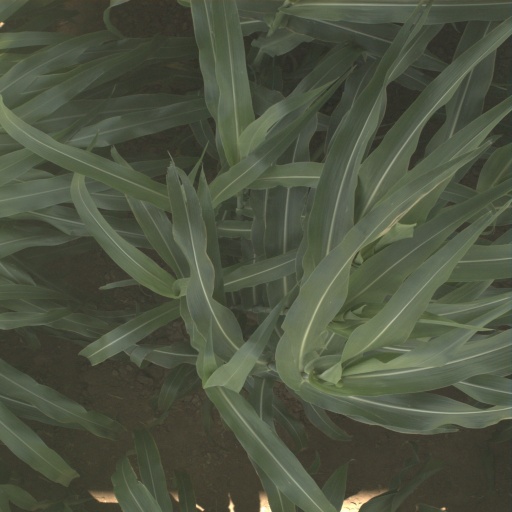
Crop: sorghum